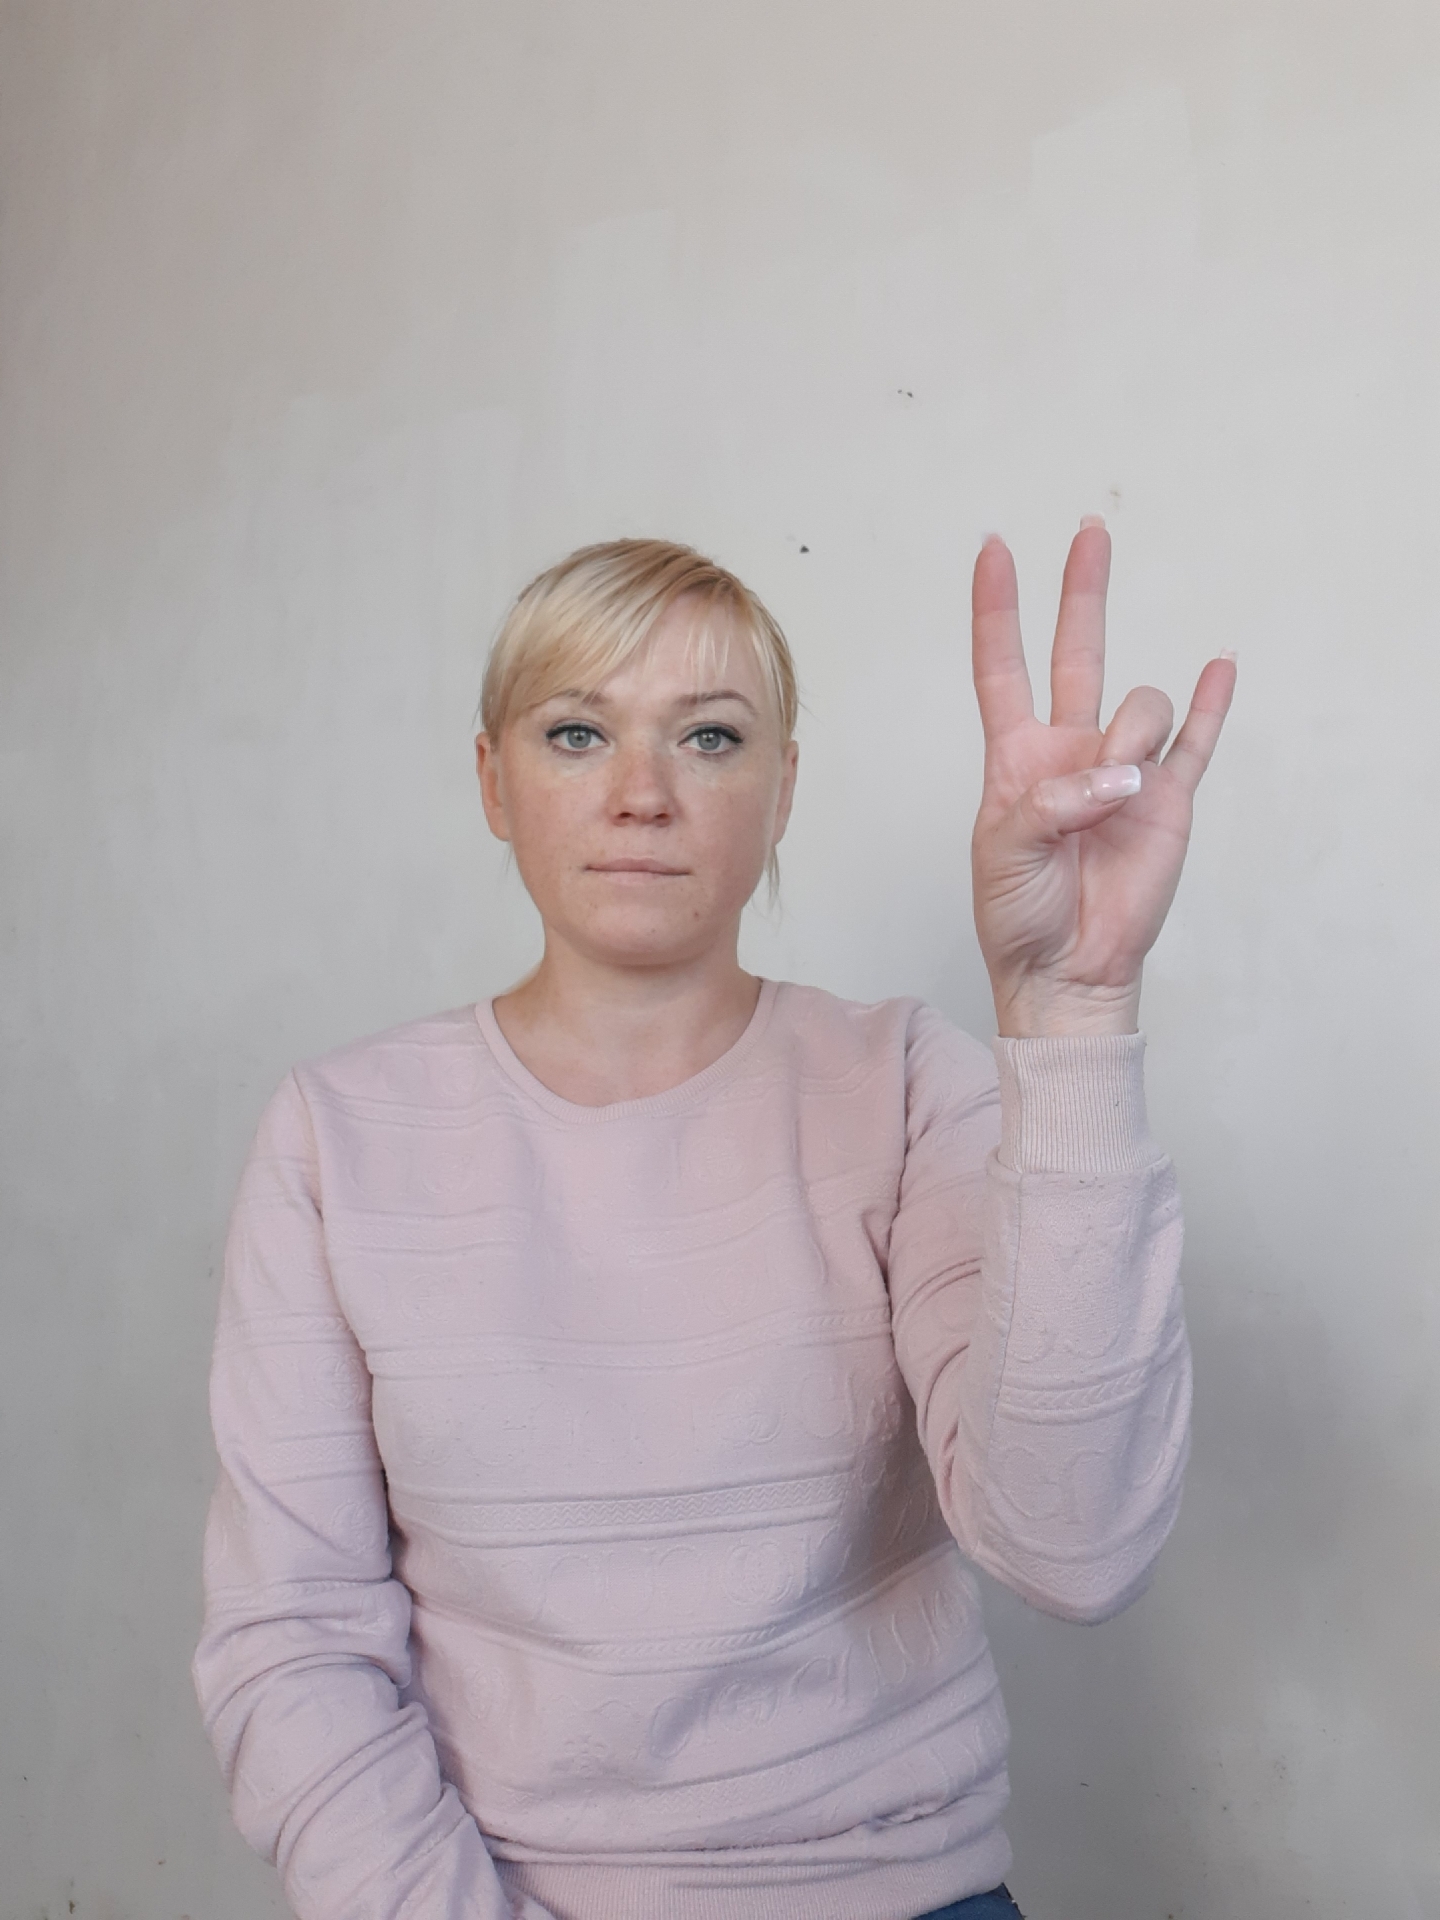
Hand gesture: three3